Los Gatos Creek Trail

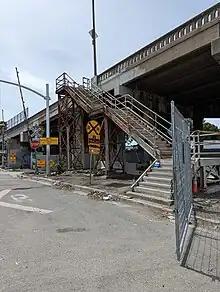
Stairs to San Carlos St Overpass

The terminus of the trail at Dupont is immediately below a set of stairs that allows easy access to the bridge that carries West San Carlos Street over the creek and the Caltrain lines. This bridge connects the trail into central downtown San Jose and the east side of the train station. The west side of the train station can be reached via Dupont Street, McEvoy Street and Laurel Grove Lane.